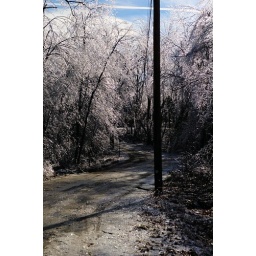
There is a phone pole broken in the mid-back of the photo - follow the line